Far Cry Primal

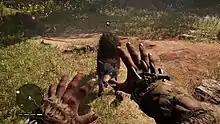
In "Far Cry Primal", the player has the ability to tame animals for use in combat.

"Far Cry Primal" is a first-person shooter game game set in an open world environment. As the game is set in prehistoric times, the traditional gunplay and vehicle gameplay featured in the "Far Cry" series were removed, and the player can only get access to melee weapons such as spears, clubs and ranged weapons such as bows and slings. The player cannot purchase weapons and must craft them using the materials scavenged in the world such as wood and stone. As the player progresses, they can craft more lethal weapons with a larger variety of resources.